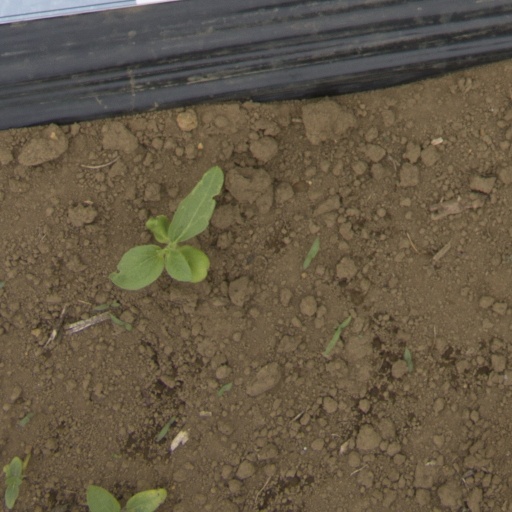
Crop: Jerusalem artichoke